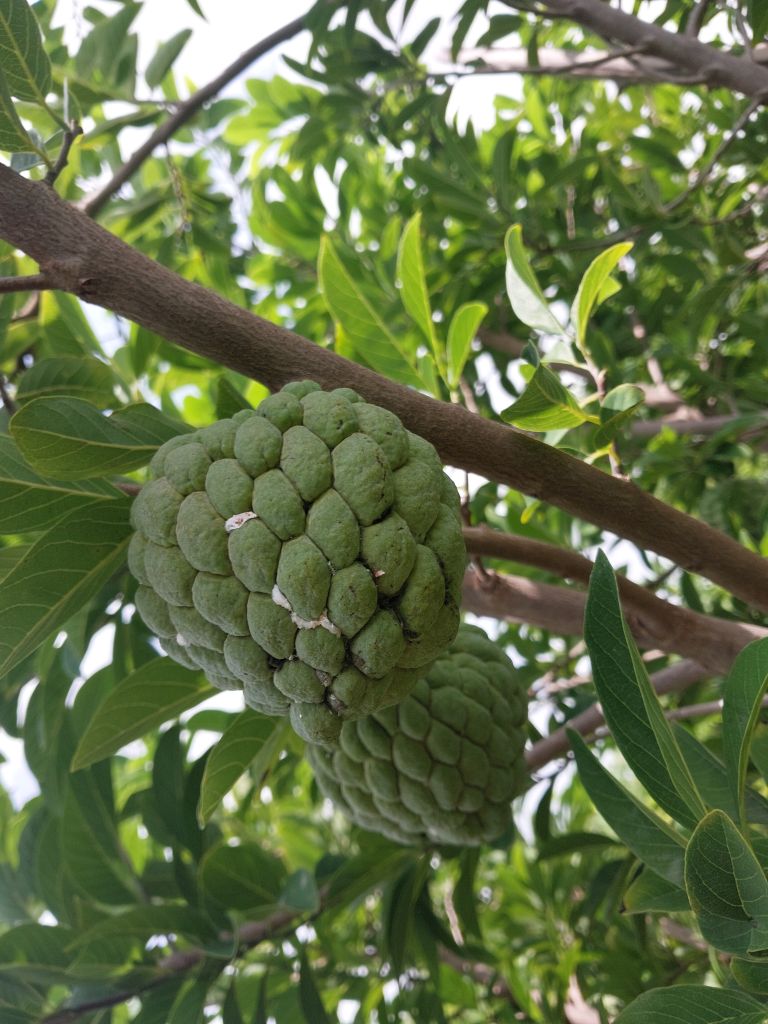
Disease label: Mealy Bug